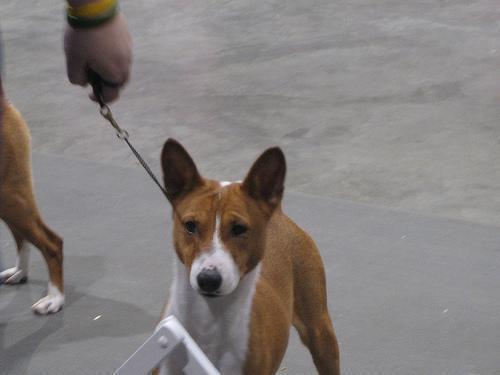
basenji